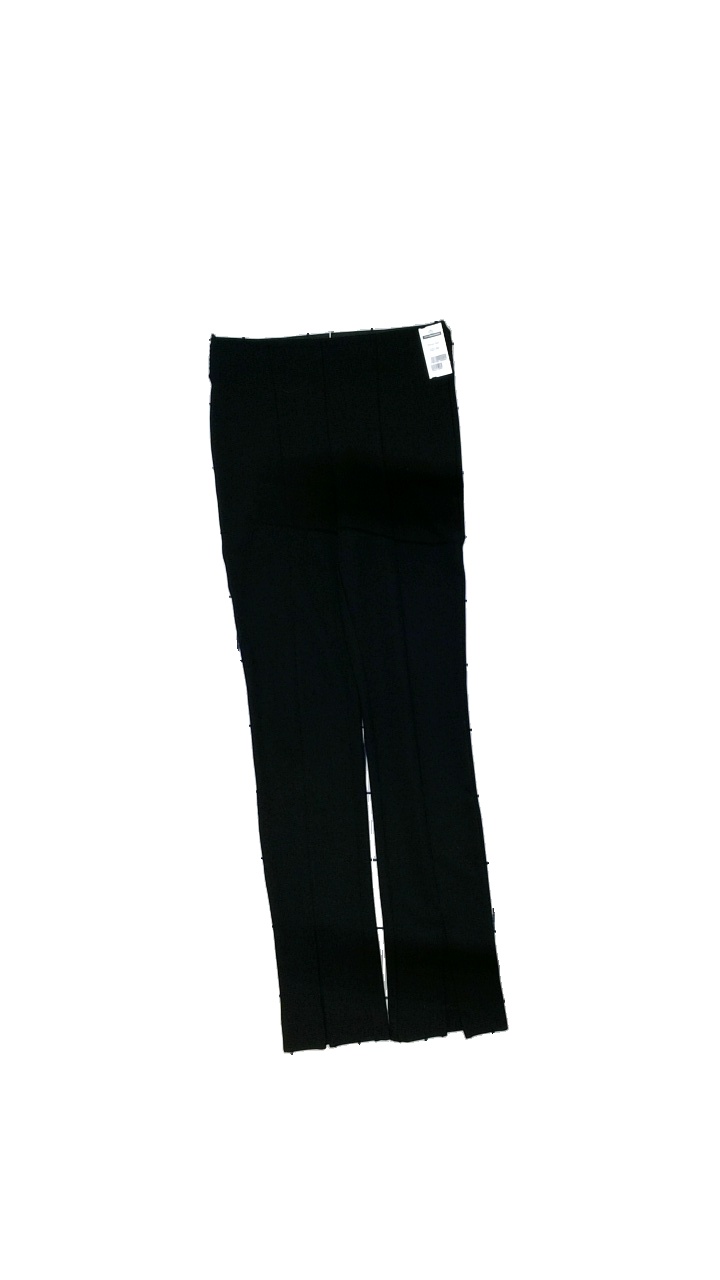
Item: Trousers (Ladies)
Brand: Stockhlm
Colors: Black
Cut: Regular
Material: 68% viscose, 27% polyamide, 5% elastane
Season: All
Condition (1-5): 4
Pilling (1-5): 5
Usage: Reuse
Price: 150-250